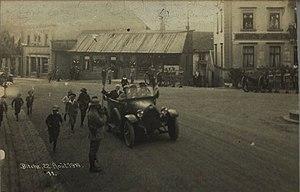
Cet article est une version détaillée de la section Le retour à la France de l'article Histoire de Bitche.